Niederried bei Interlaken

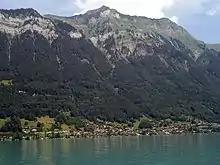
Niederried village on the shore of Lake Brienz

Niederried bei Interlaken has an area of . Of this area, or 21.4% is used for agricultural purposes, while or 55.0% is forested. Of the rest of the land, or 7.2% is settled (buildings or roads), or 0.5% is either rivers or lakes and or 15.9% is unproductive land.